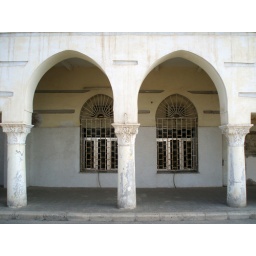
Every building in the street leading to Massawa port had a different design of arches